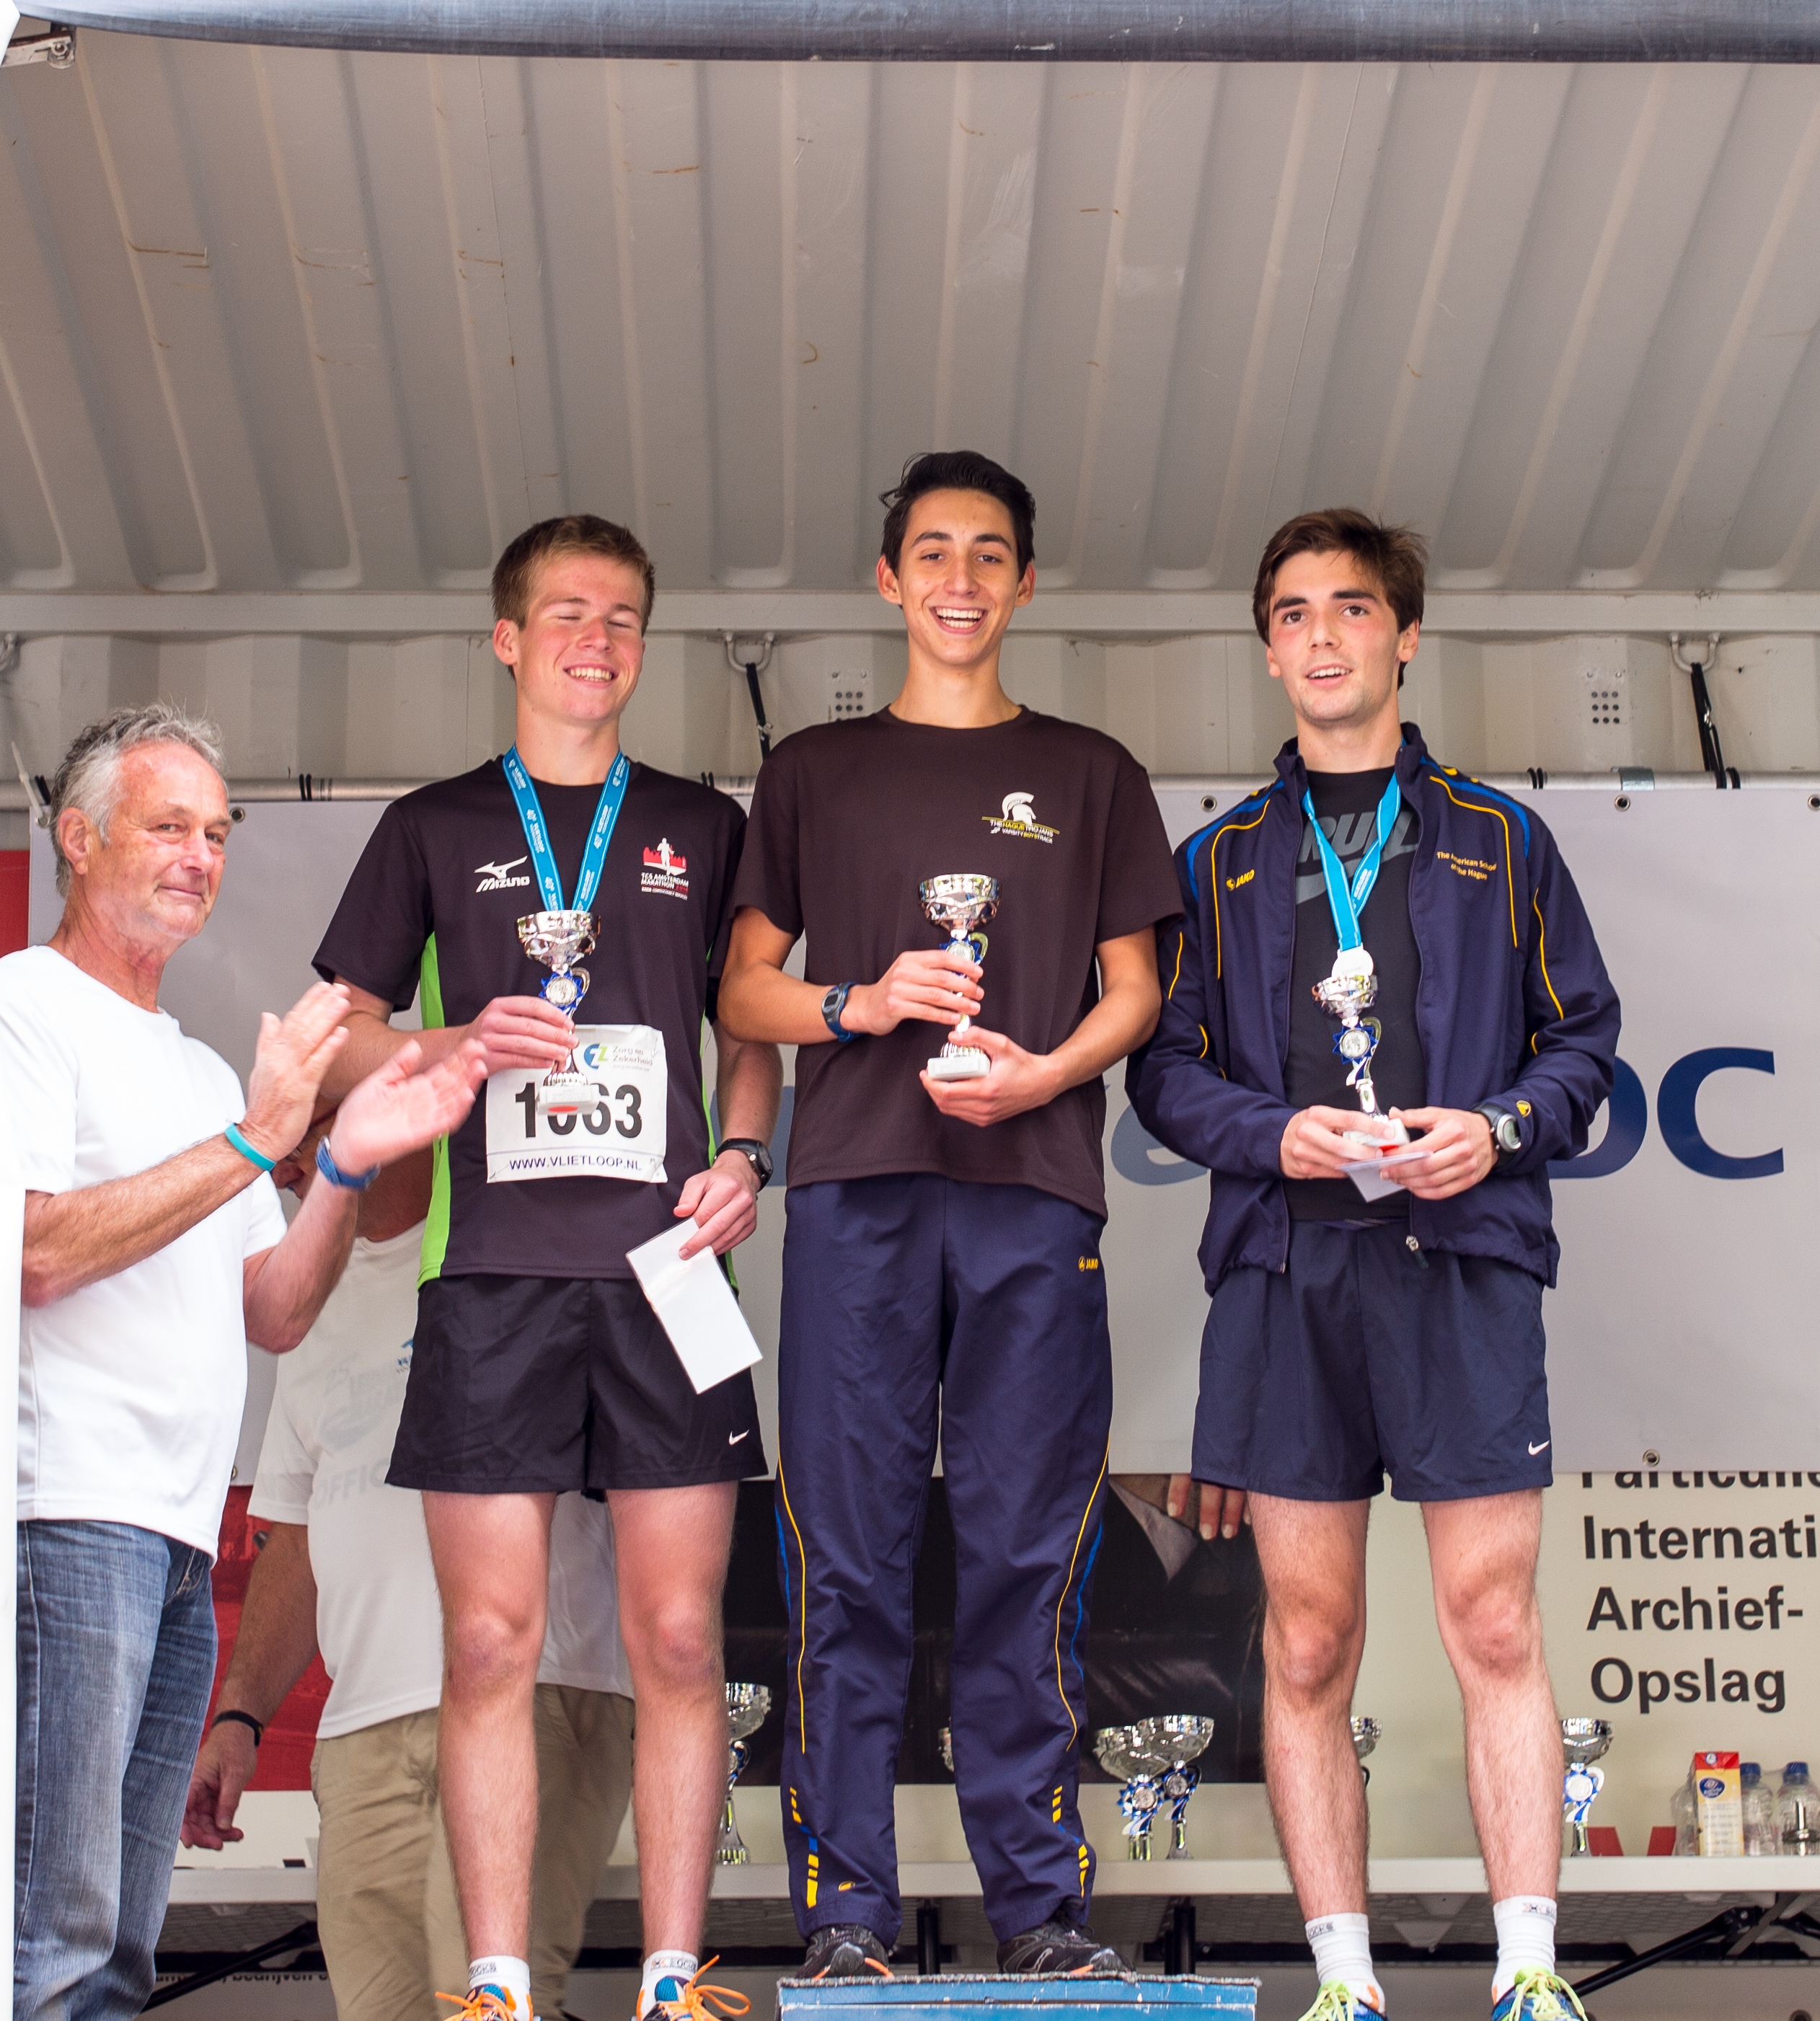
person, sport, running, run, country, europe, high, runner, cross, race, competition, holland, hague, netherlands, girls, m, american, team, sports, dutch, boys, 50, school, runners, endurance, leica, 240, summilux, varsity, athletics, tournament, loopen, physical exercise, human action, endurance sports, competition event, duathlon, long distance running